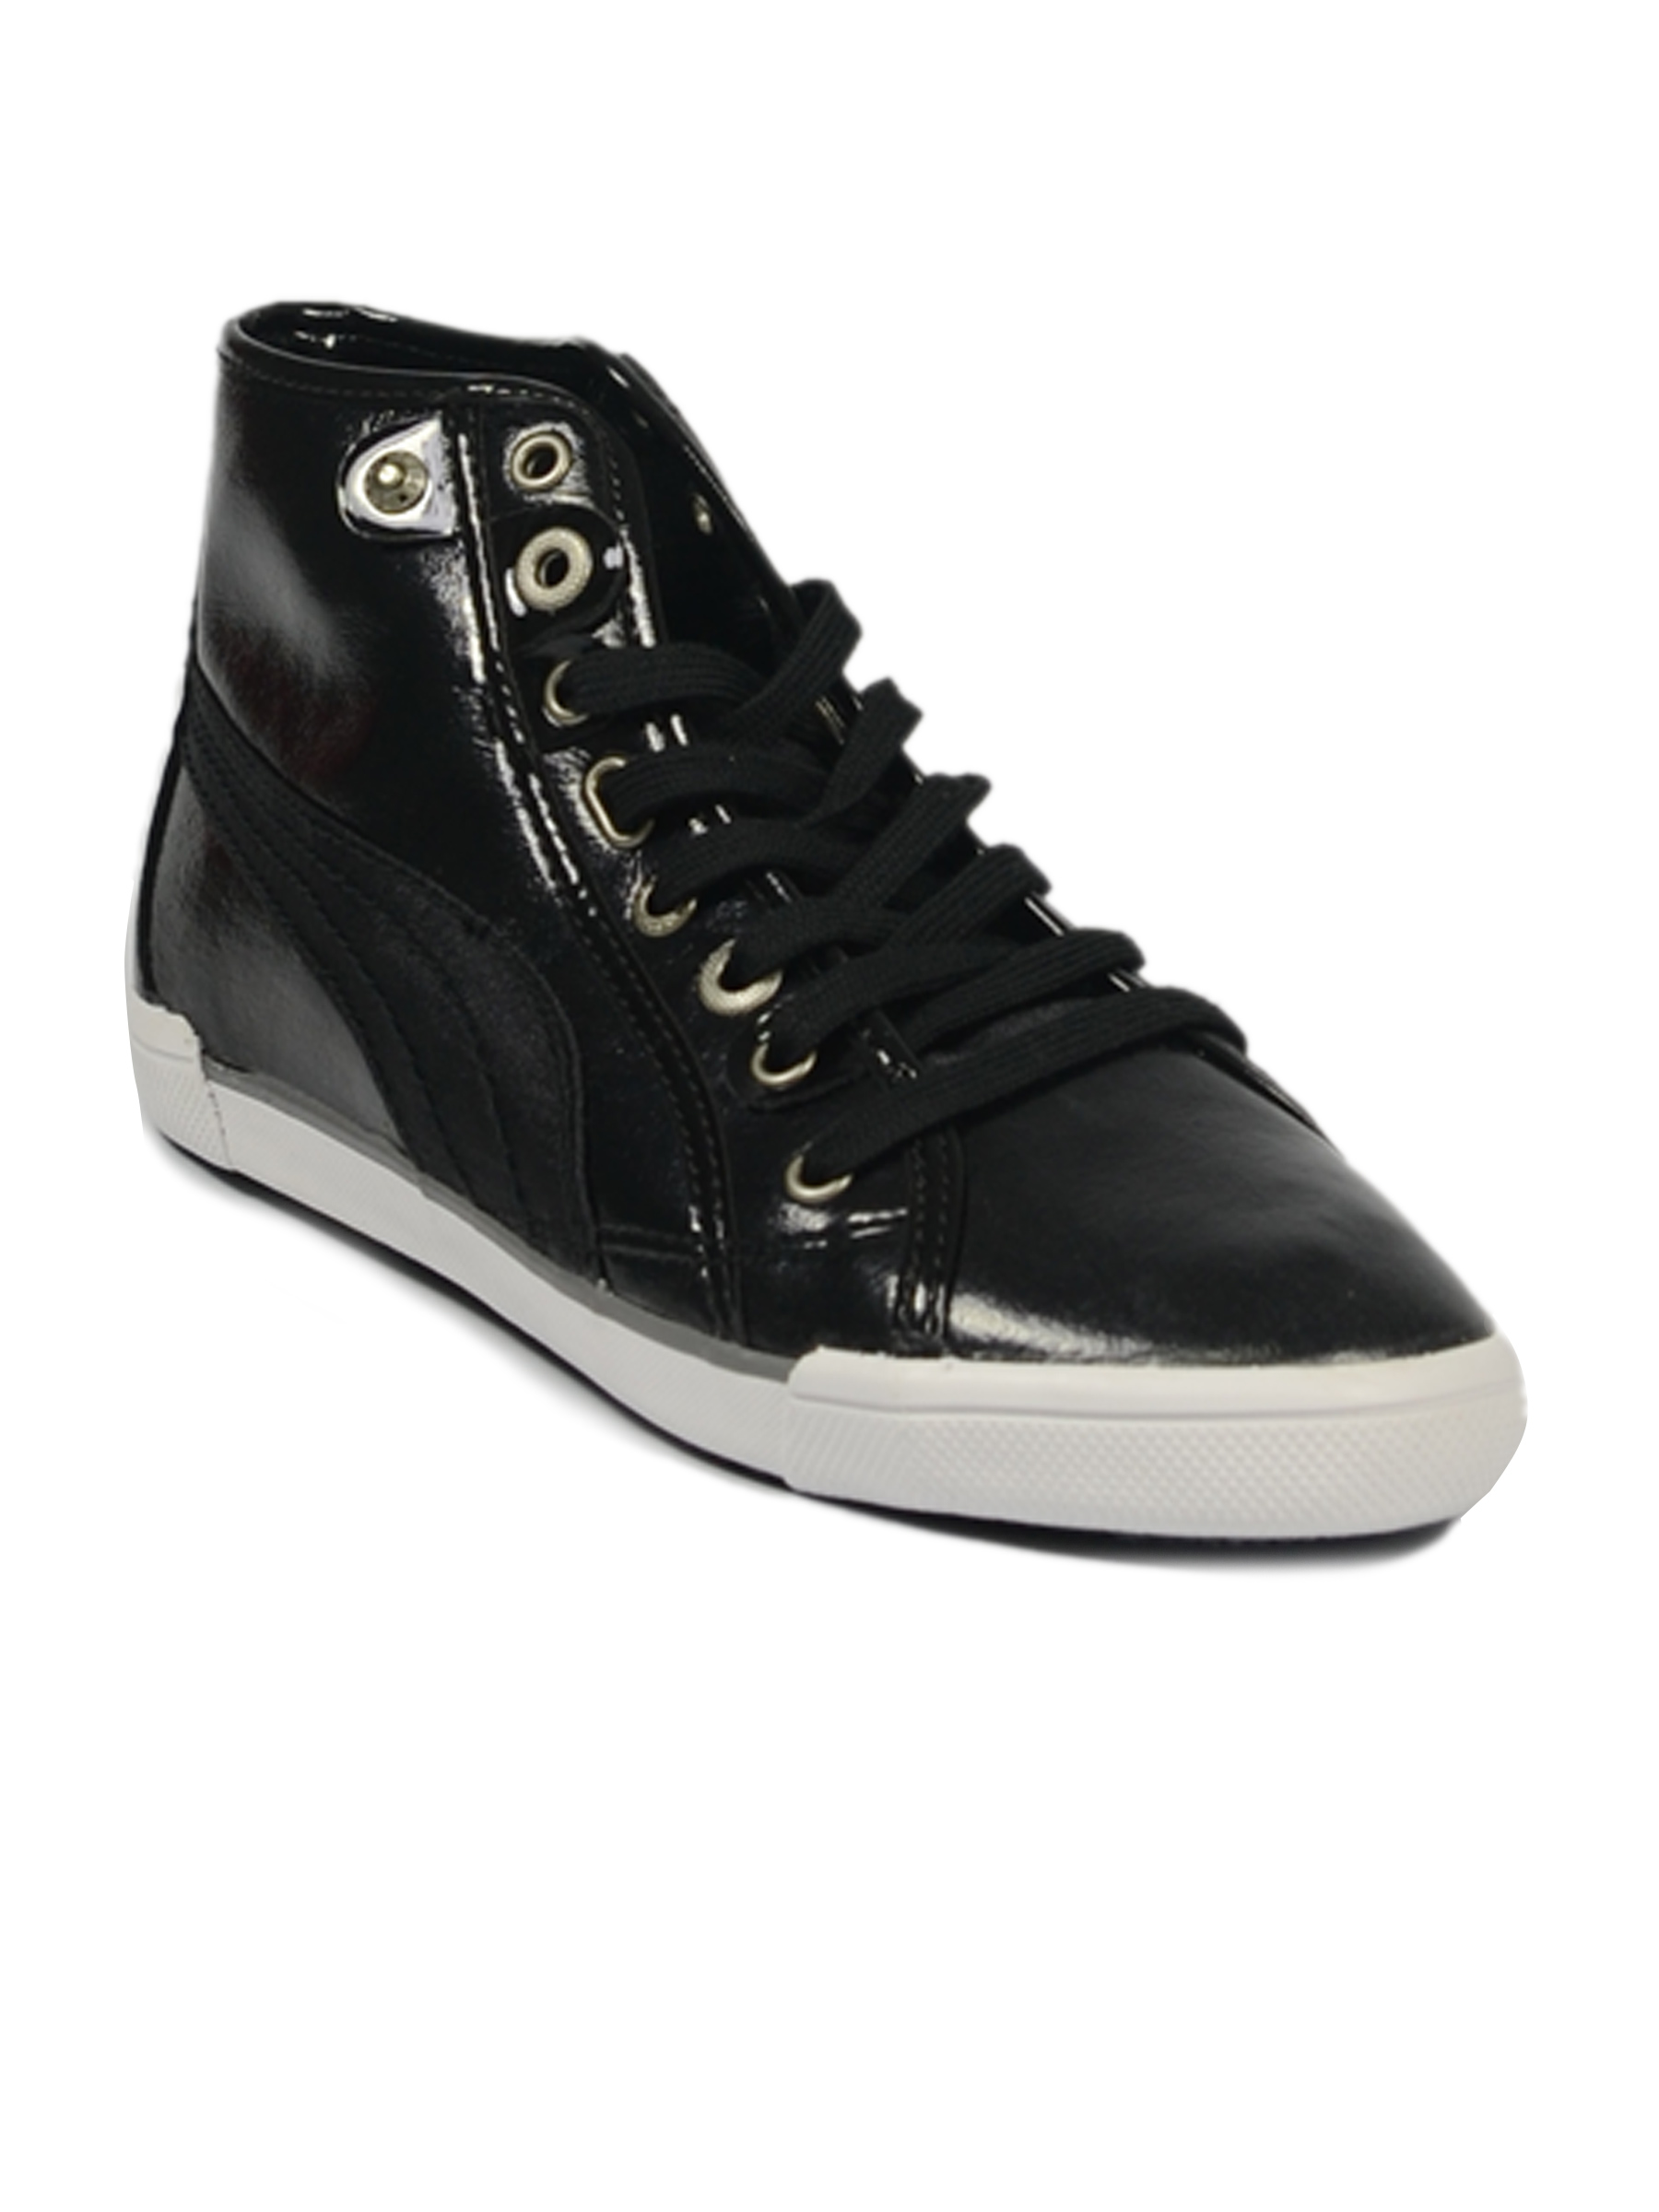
Puma Women Corsica Mid L Shine Black Grey Shoe
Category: Footwear / Shoes / Casual Shoes
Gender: Women
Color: Black
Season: Fall 2011
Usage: Casual